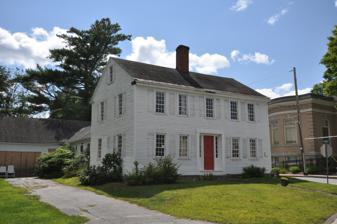
Building: John and Maria Webb House
Country: United States of America
Year built: 1842
Historic house in Maine, United States United States historic place John and Maria Webb House U.S. National Register of Historic Places Show map of Maine Show map of the United States Location 121 Main St., Bridgton, Maine Coordinates 44°03′15″N 70°42′34″W / 44.05417°N 70.70944°W / 44.05417; -70.70944 Built 1842 ( 1842 ) NRHP reference No. 13000834 Added to NRHP October 16, 2013 The John and Maria Webb House is an historic house at 121 Main Street in the center of Bridgton , Maine , United States.  Built in the first half of the 19th century, it is a rare surviving residential property on the town's main street that was never adapted for commercial use.  It was listed on the National Register of Historic Places in 2013. Description and history The Webb House stands near the very center of Bridgton's commercial Main Street, on the south side of Main Street, between the Bridgton Public Library and Stevens Creek.  It is a 2 + 1 ⁄ 2 -story wood-frame structure, with a gabled roof, wooden clapboard siding, and a granite foundation.  It is stylistical Federalist, with some Greek Revival elements.  It has narrow trim at the corners and around the windows, and a comparatively elaborate recessed entry, with sidelight windows in the recess, and framing pilasters and entablature around the recess.  The interior follows a center chimney plan, and features a mix of original Federal and Greek Revival trim elements.  A single-story ell extends from the rear of the house. The oldest portion of the Webb House is probably its ell, which was built at an unknown date, but was probably standing when the property was purchased by John Webb in 1840.  In 1841-42 the house achieved most of its present appearance.  It is one of a small number of buildings in Bridgton with Federal period elements.  Its setting, on Main Street, was at the time of a mix of residential, commercial, and industrial uses (the latter dominating by tanning and mills on nearby Stevens Brook), but is now almost entirely commercial and retail. See also National Register of Historic Places listings in Cumberland County, Maine References